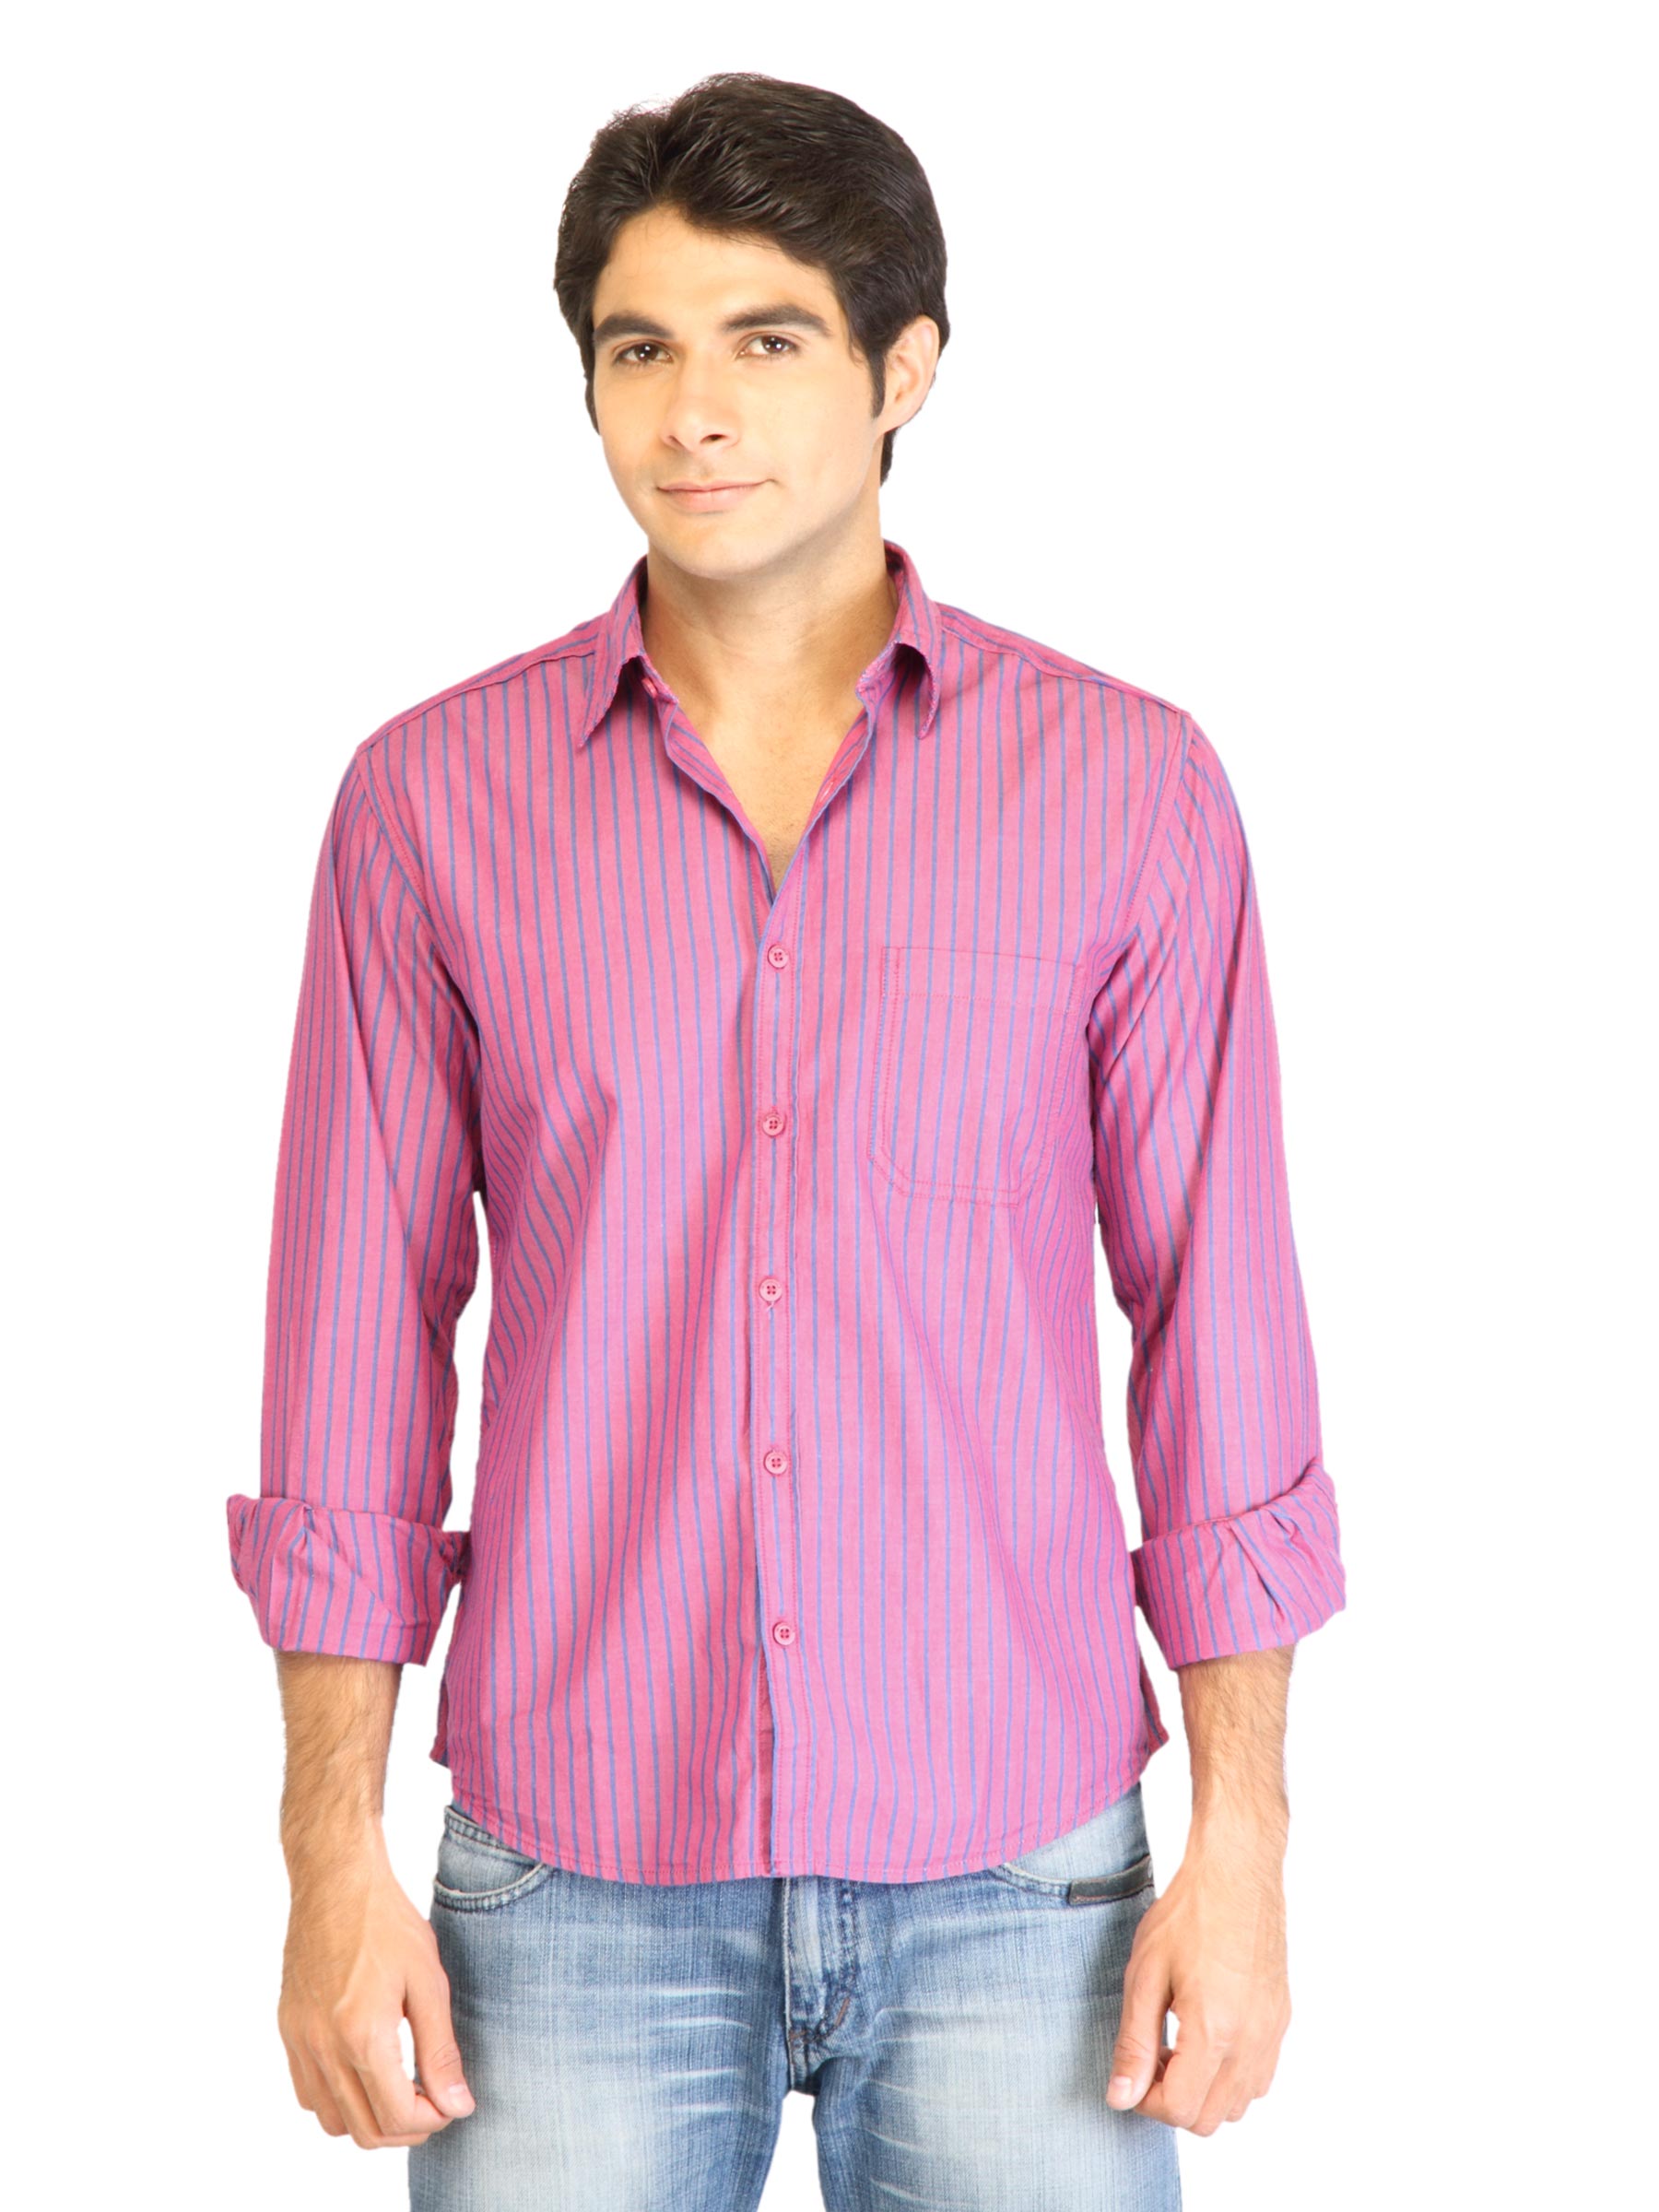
Peter England Men Stripes Pink Shirt
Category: Apparel / Topwear / Shirts
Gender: Men
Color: Pink
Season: Fall 2011
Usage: Casual